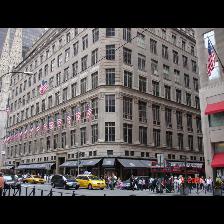
Label: Human